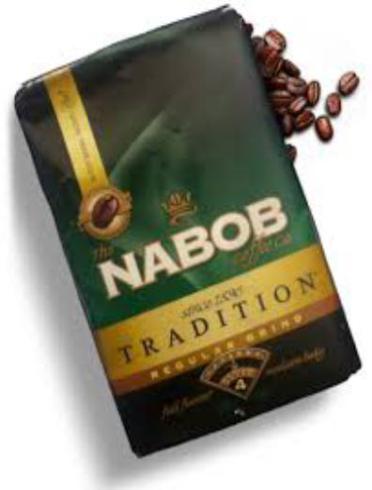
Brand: nabob
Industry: Food